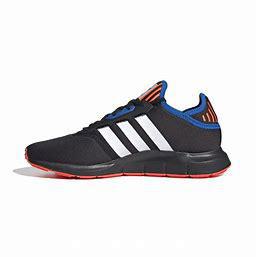
Brand: Adidas
Model: Swift Run X